Valdemarsgade

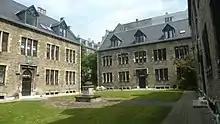
No. 5-9: De Suhrske Friboliger

Suhr's Friboliger (No. 5–9) was built in 1876–78 at the initiative of Ole Berendt Suhr to provide affordable accommodation for needy merchants and their widows. The complex was designed by Ludvig Fenger who also designed St. Mathew's Church. It consists of three detached wings surrounding a central courtyard. the Suhr family's coat of arms is seen above the door on one of the buildings. It was listed on the Danish registry of protected buildings and places in 2003.